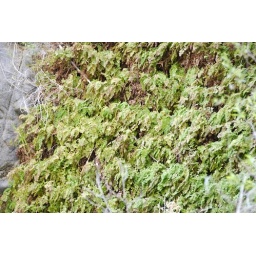
wall of ferns in McElvoy canyon